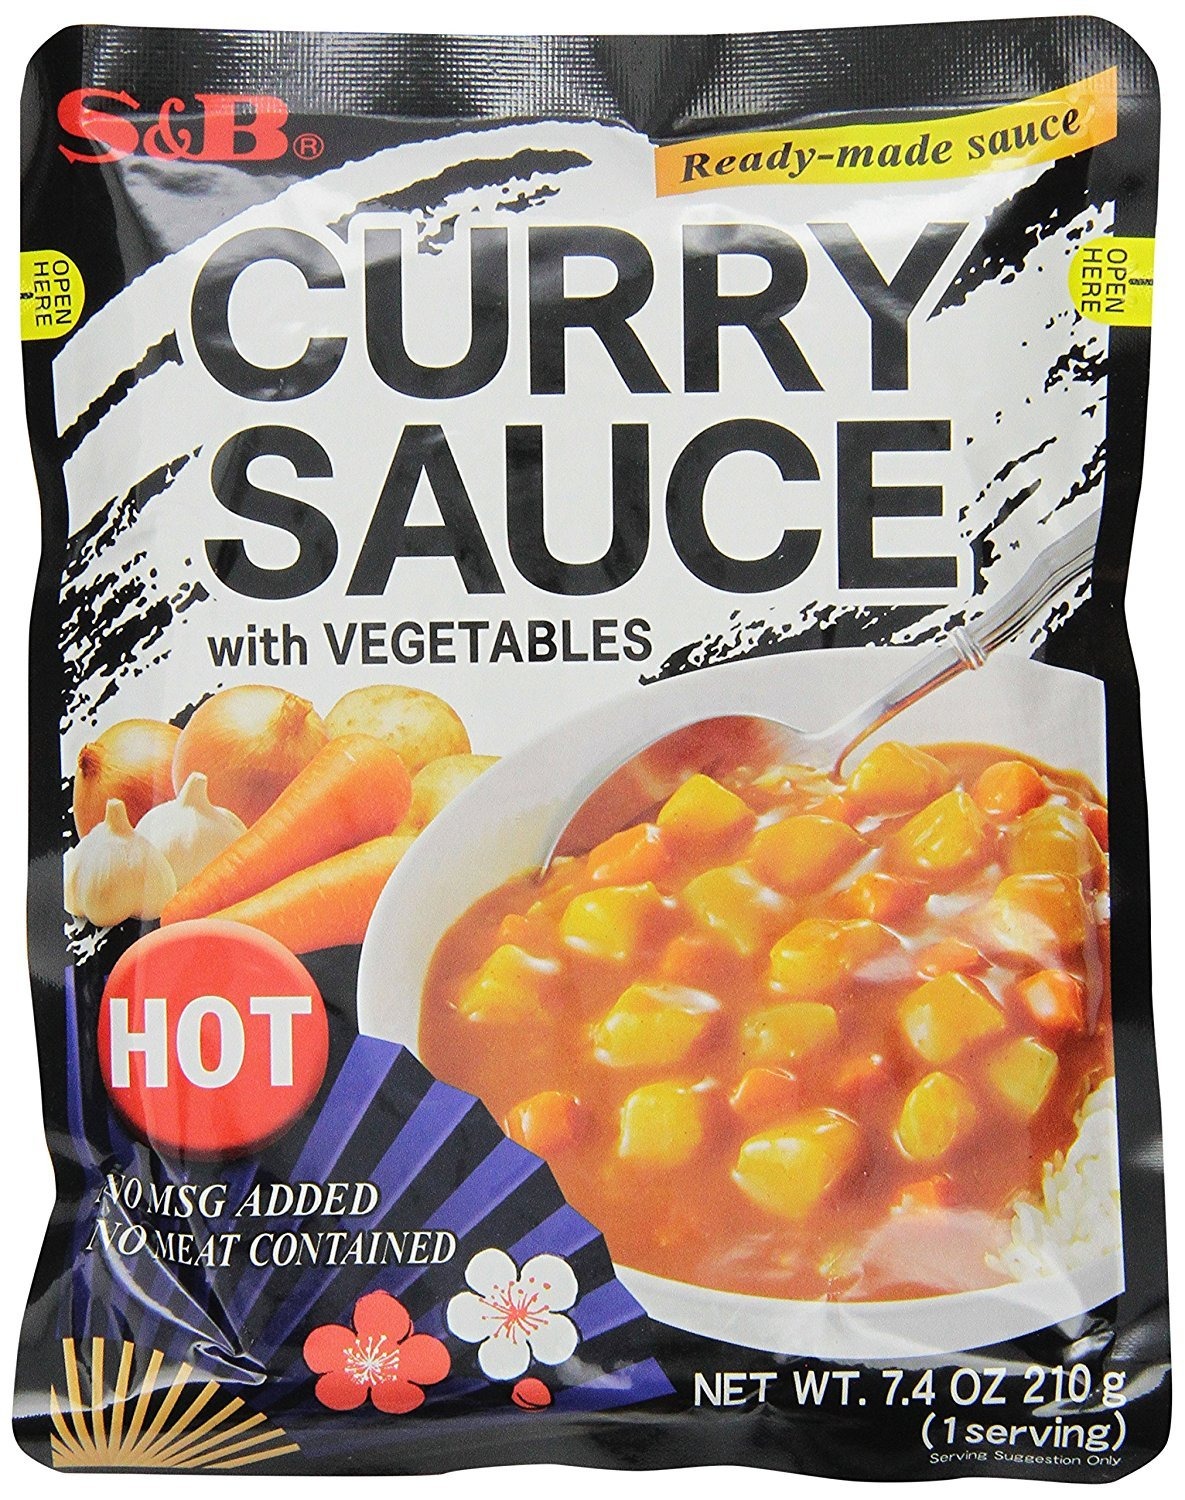
Item Name: S&B Curry Sauce with Vegetables Hot, 7.4 Ounce (Pack of 10)
Bullet Point 1: - This is a retort pouch product which is easy to cook
Bullet Point 2: - The aroma of spice & herbs stands out in the rich taste
Bullet Point 3: - This contains potato, carrot and onion as ingredients
Value: 74.0
Unit: Ounce

Price: 52.9